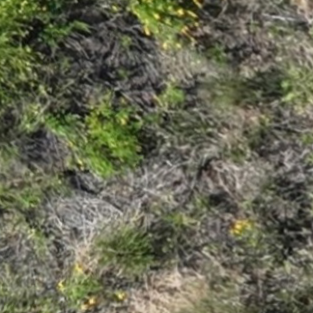
Month: july